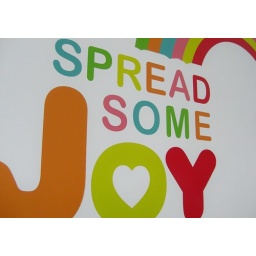
On the wall of a computer lab used by arts students - wish I'd got a better photo!